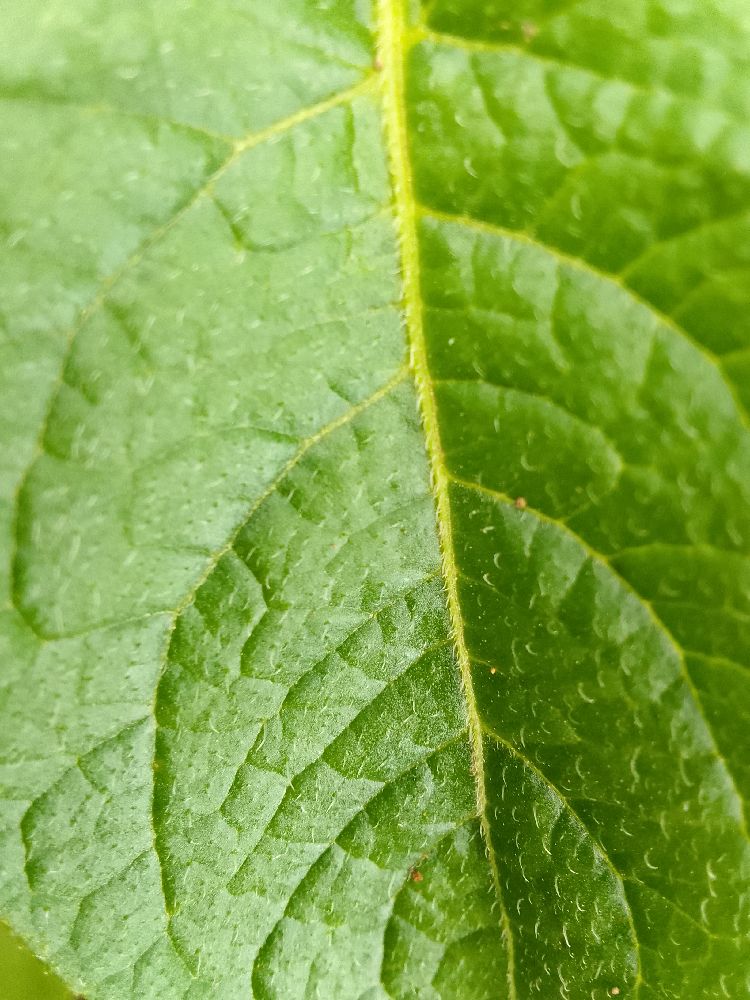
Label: Healthy